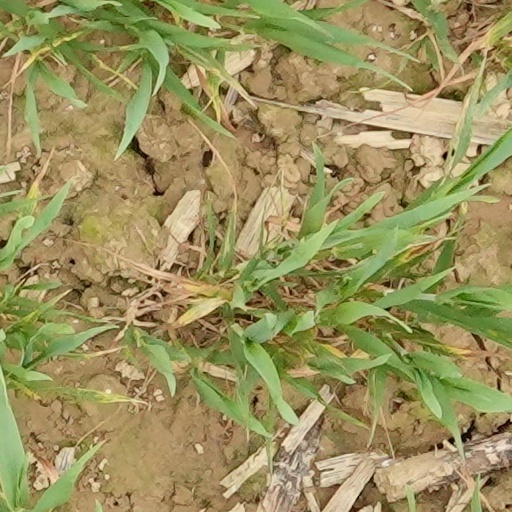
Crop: wheat